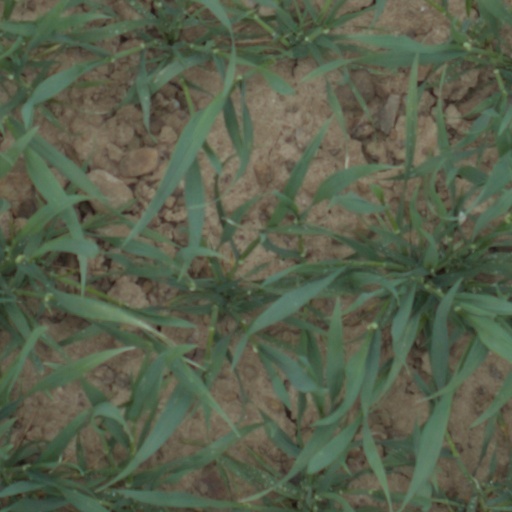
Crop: wheat